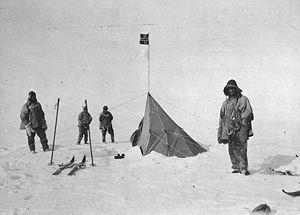
Clements Robert Markham, né le 20 juillet 1830 à Stillingfleet dans le Yorkshire et mort le 30 janvier 1916 à Londres, est un fonctionnaire, géographe, explorateur et écrivain britannique. Il est secrétaire de la Royal Geographical Society entre 1863 et 1888, puis président de l'institution pendant douze années. Durant cette dernière position, il est principalement responsable de l'organisation de l'expédition Discovery, ainsi que du lancement de la carrière d'explorateur polaire de Robert Falcon Scott.
Décembre
Robert Falcon Scott, né le 6 juin 1868 près de Plymouth et mort le 29 mars 1912 sur la barrière de Ross en Antarctique, est un officier de la Royal Navy et un explorateur polaire britannique, considéré comme l'une des principales figures de l'âge héroïque de l'exploration en Antarctique, pour lequel il dirige deux expéditions : l'expédition Discovery et l'expédition Terra Nova. Au cours de la seconde, Scott mène un groupe de cinq personnes au pôle Sud le 17 janvier 1912, où ils découvrent que l'expédition norvégienne de Roald Amundsen les avait précédés de quatre semaines. Sur le chemin du retour, tous vont mourir d'épuisement, de faim et de froid.
Lawrence Edward Grace Oates, né le 17 mars 1880 à Putney et mort le 17 mars 1912 sur la barrière de Ross, est un explorateur anglais de l'Antarctique. Capitaine de dragons et vétéran de la Seconde guerre des Boers, il participe à l'expédition Terra Nova de Robert Falcon Scott, atteignant le pôle Sud peu après l'expédition Amundsen.
L’expédition Terra Nova, officiellement la British Antarctic Expedition 1910, est la troisième expédition britannique en Antarctique au XXᵉ siècle, et une des plus marquantes de l'âge héroïque de l'exploration en Antarctique. Menée entre 1910 et 1913 par Robert Falcon Scott aux fins de recherches scientifiques et d'explorations géographiques, et surtout d'offrir le pôle à la couronne d'Angleterre, elle se termine tragiquement.